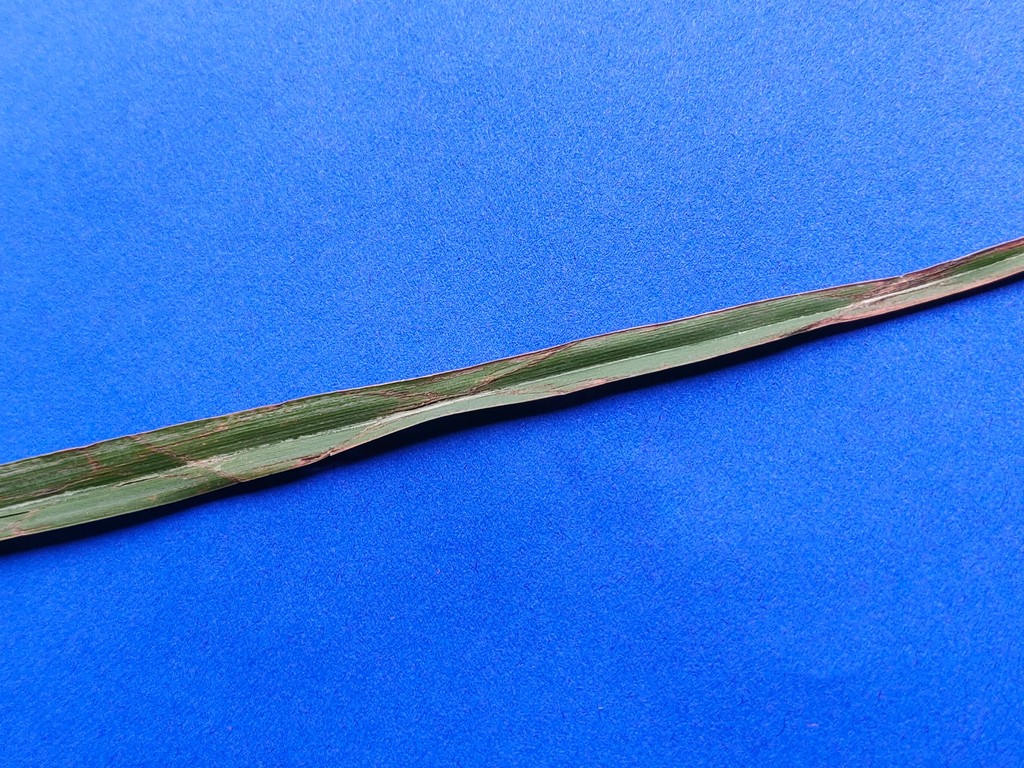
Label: Unhealthy